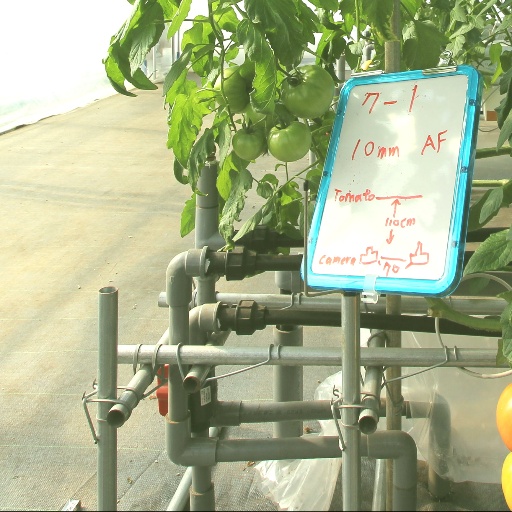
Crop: tomato